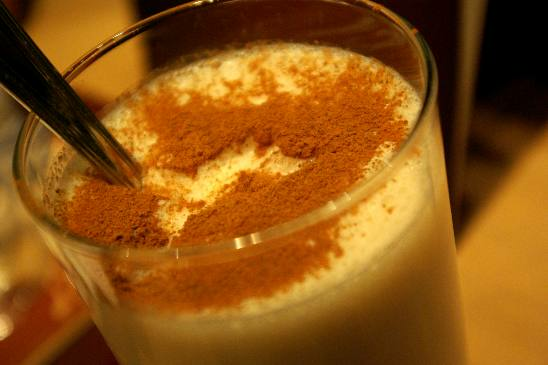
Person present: No